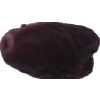
Label: dates